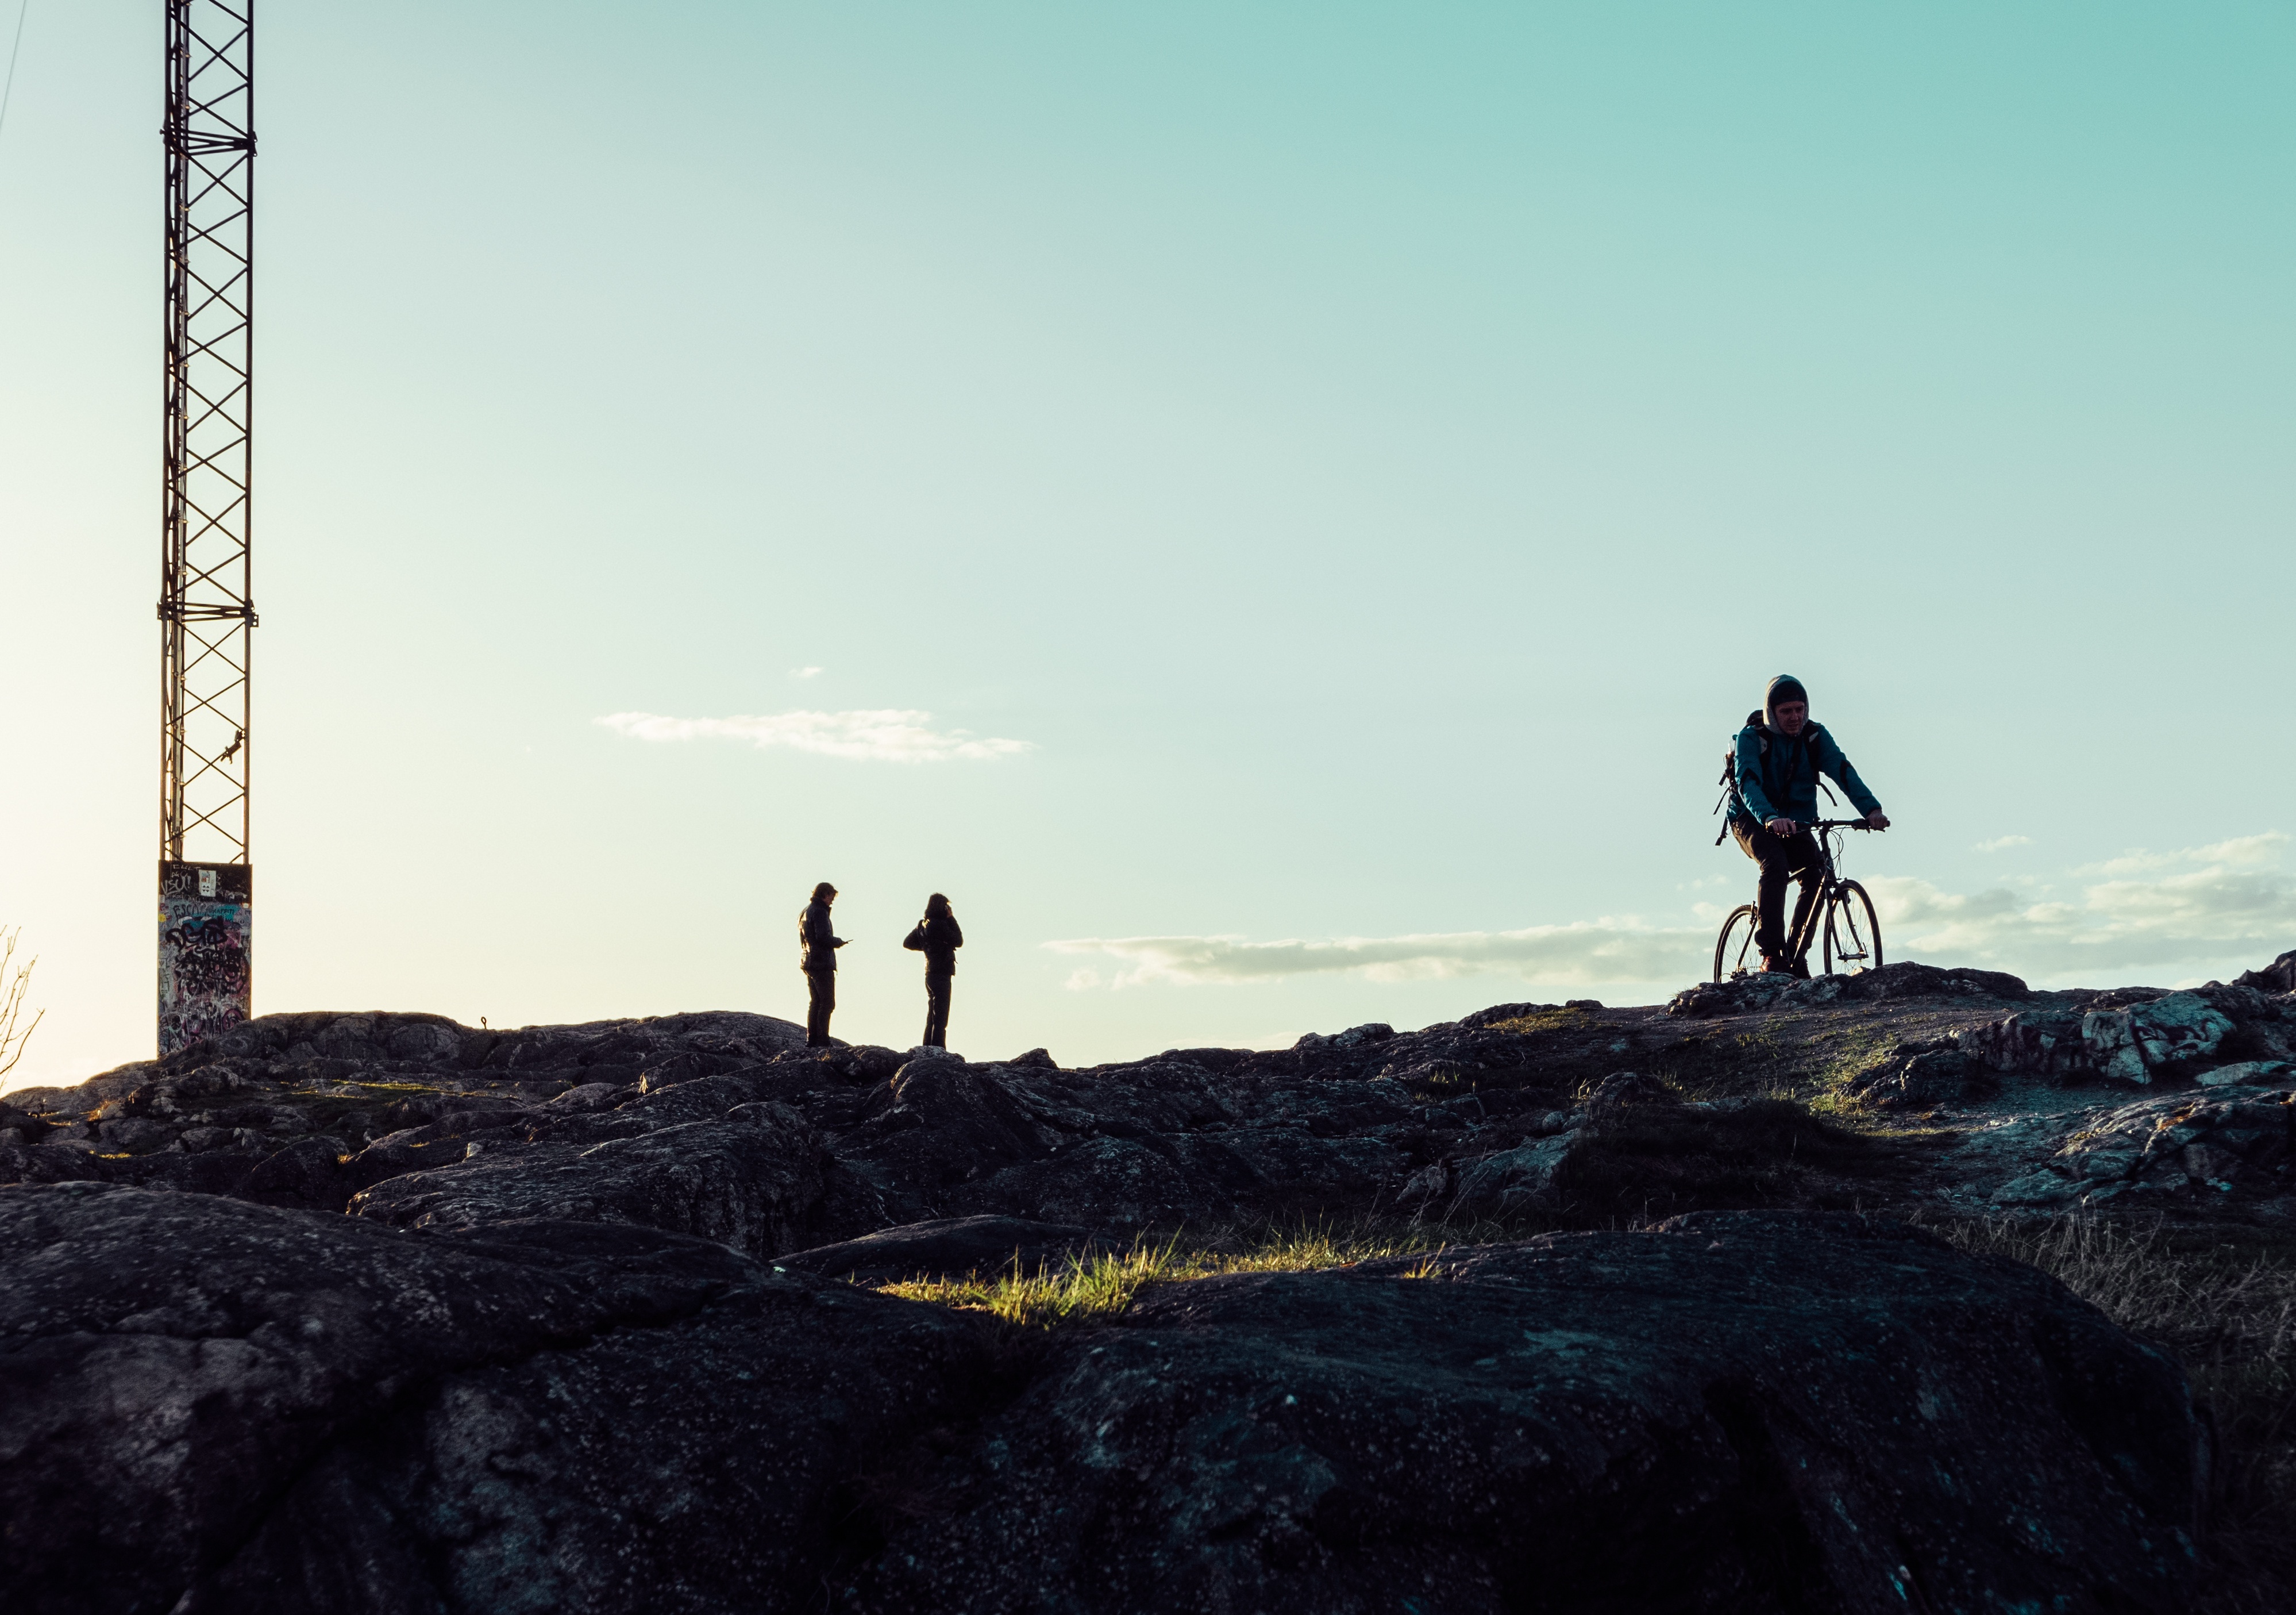
sea, coast, rock, ocean, mountain, hill, wave, cliff, extreme sport, terrain, summit, mountain bike